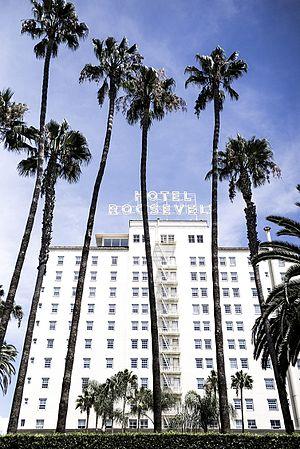
L'Hotel Roosevelt est un hôtel historique de style hispanisant situé au 7000 Hollywood Boulevard à Hollywood en Californie. Il est resté célèbre pour avoir accueilli la première cérémonie des Oscars le 16 mai 1929.